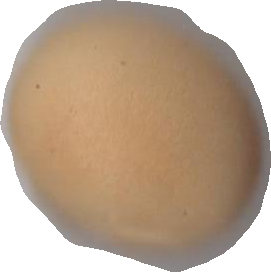
Variety: Grobogan